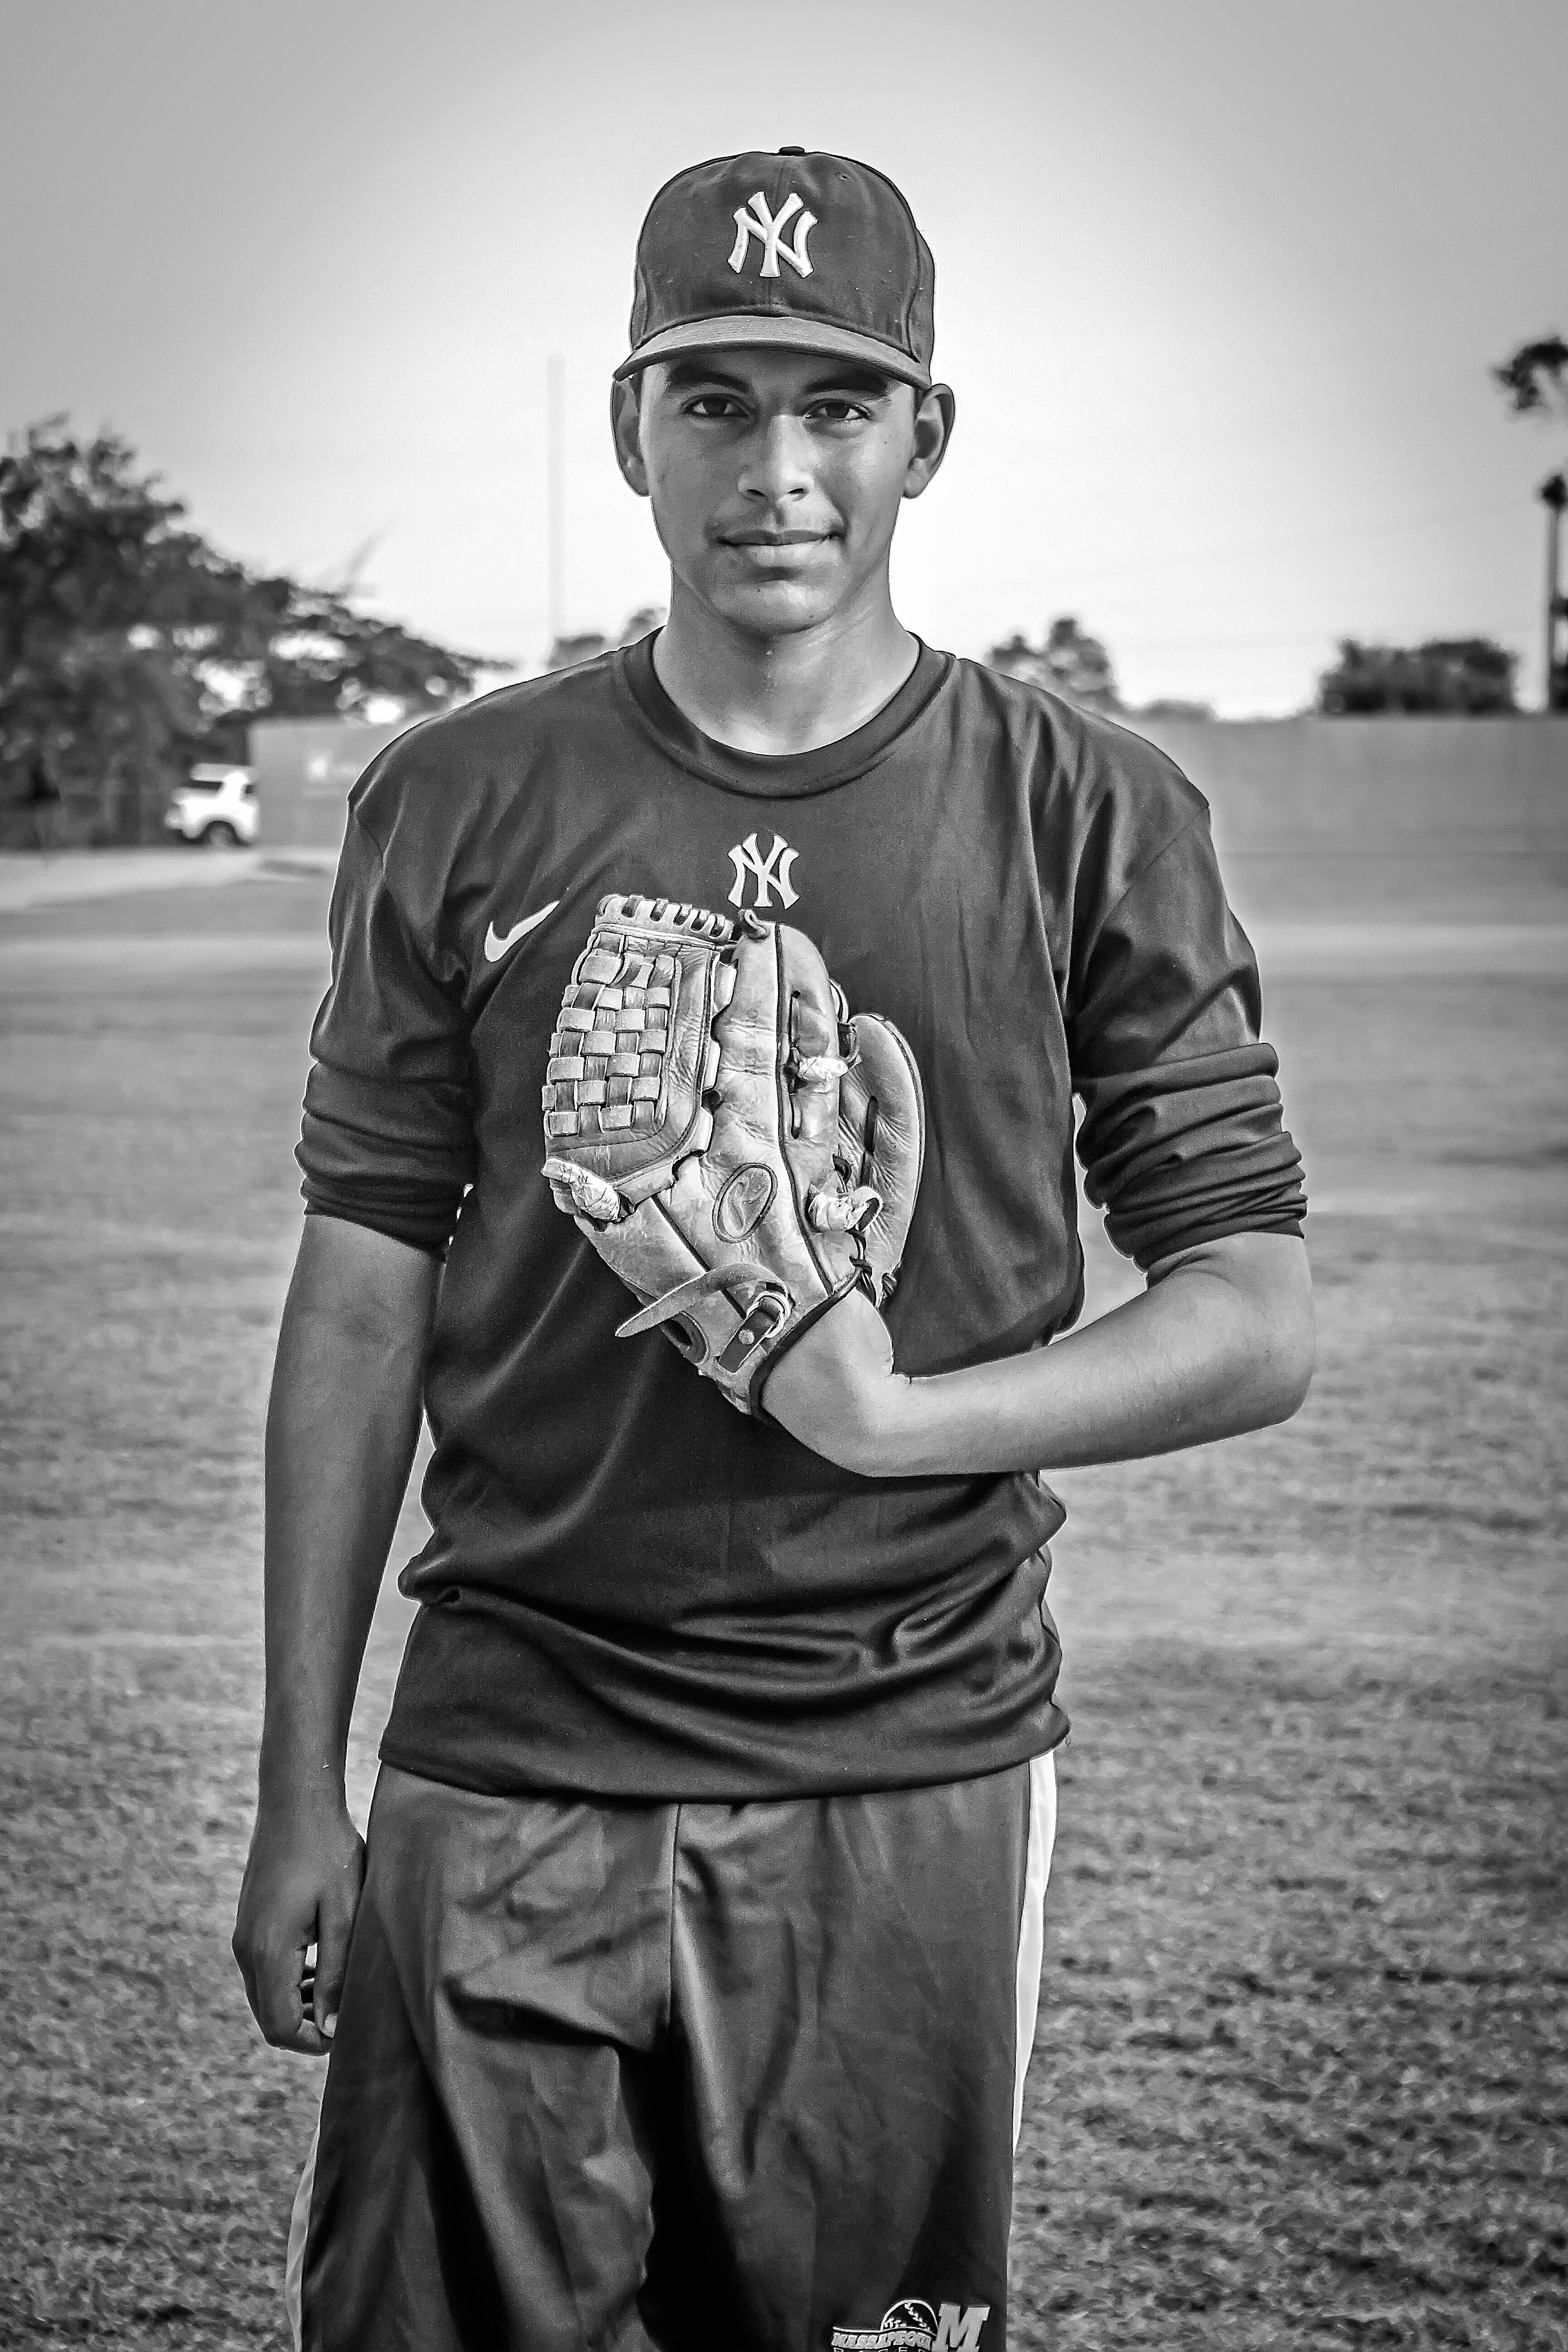
man, person, black and white, people, white, baseball, photography, male, clothing, black, monochrome, photograph, ball, dominican, baseball player, monochrome photography, human positions